Imperial and US customary measurement systems

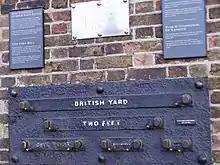
Public copies of the standard yard and its subdivisions at Greenwich Observatory

The British Weights and Measures Act 1824 repealed all existing British weights and measures legislation, some dating back to the 1300s, and redefined existing units of measure. In particular, a new standard yard and troy pound were manufactured as the standards for length and weight respectively. A new measure, the imperial gallon, which replaced the many gallons in use, was defined as being the volume of 10 pounds of water at which, after the authorized experiments, was found to be 277.274 cubic inches. The bushel, which like the gallon, had definitions reflecting the various gallons, was defined as 8 imperial gallons.